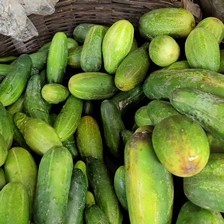
Label: cucumber